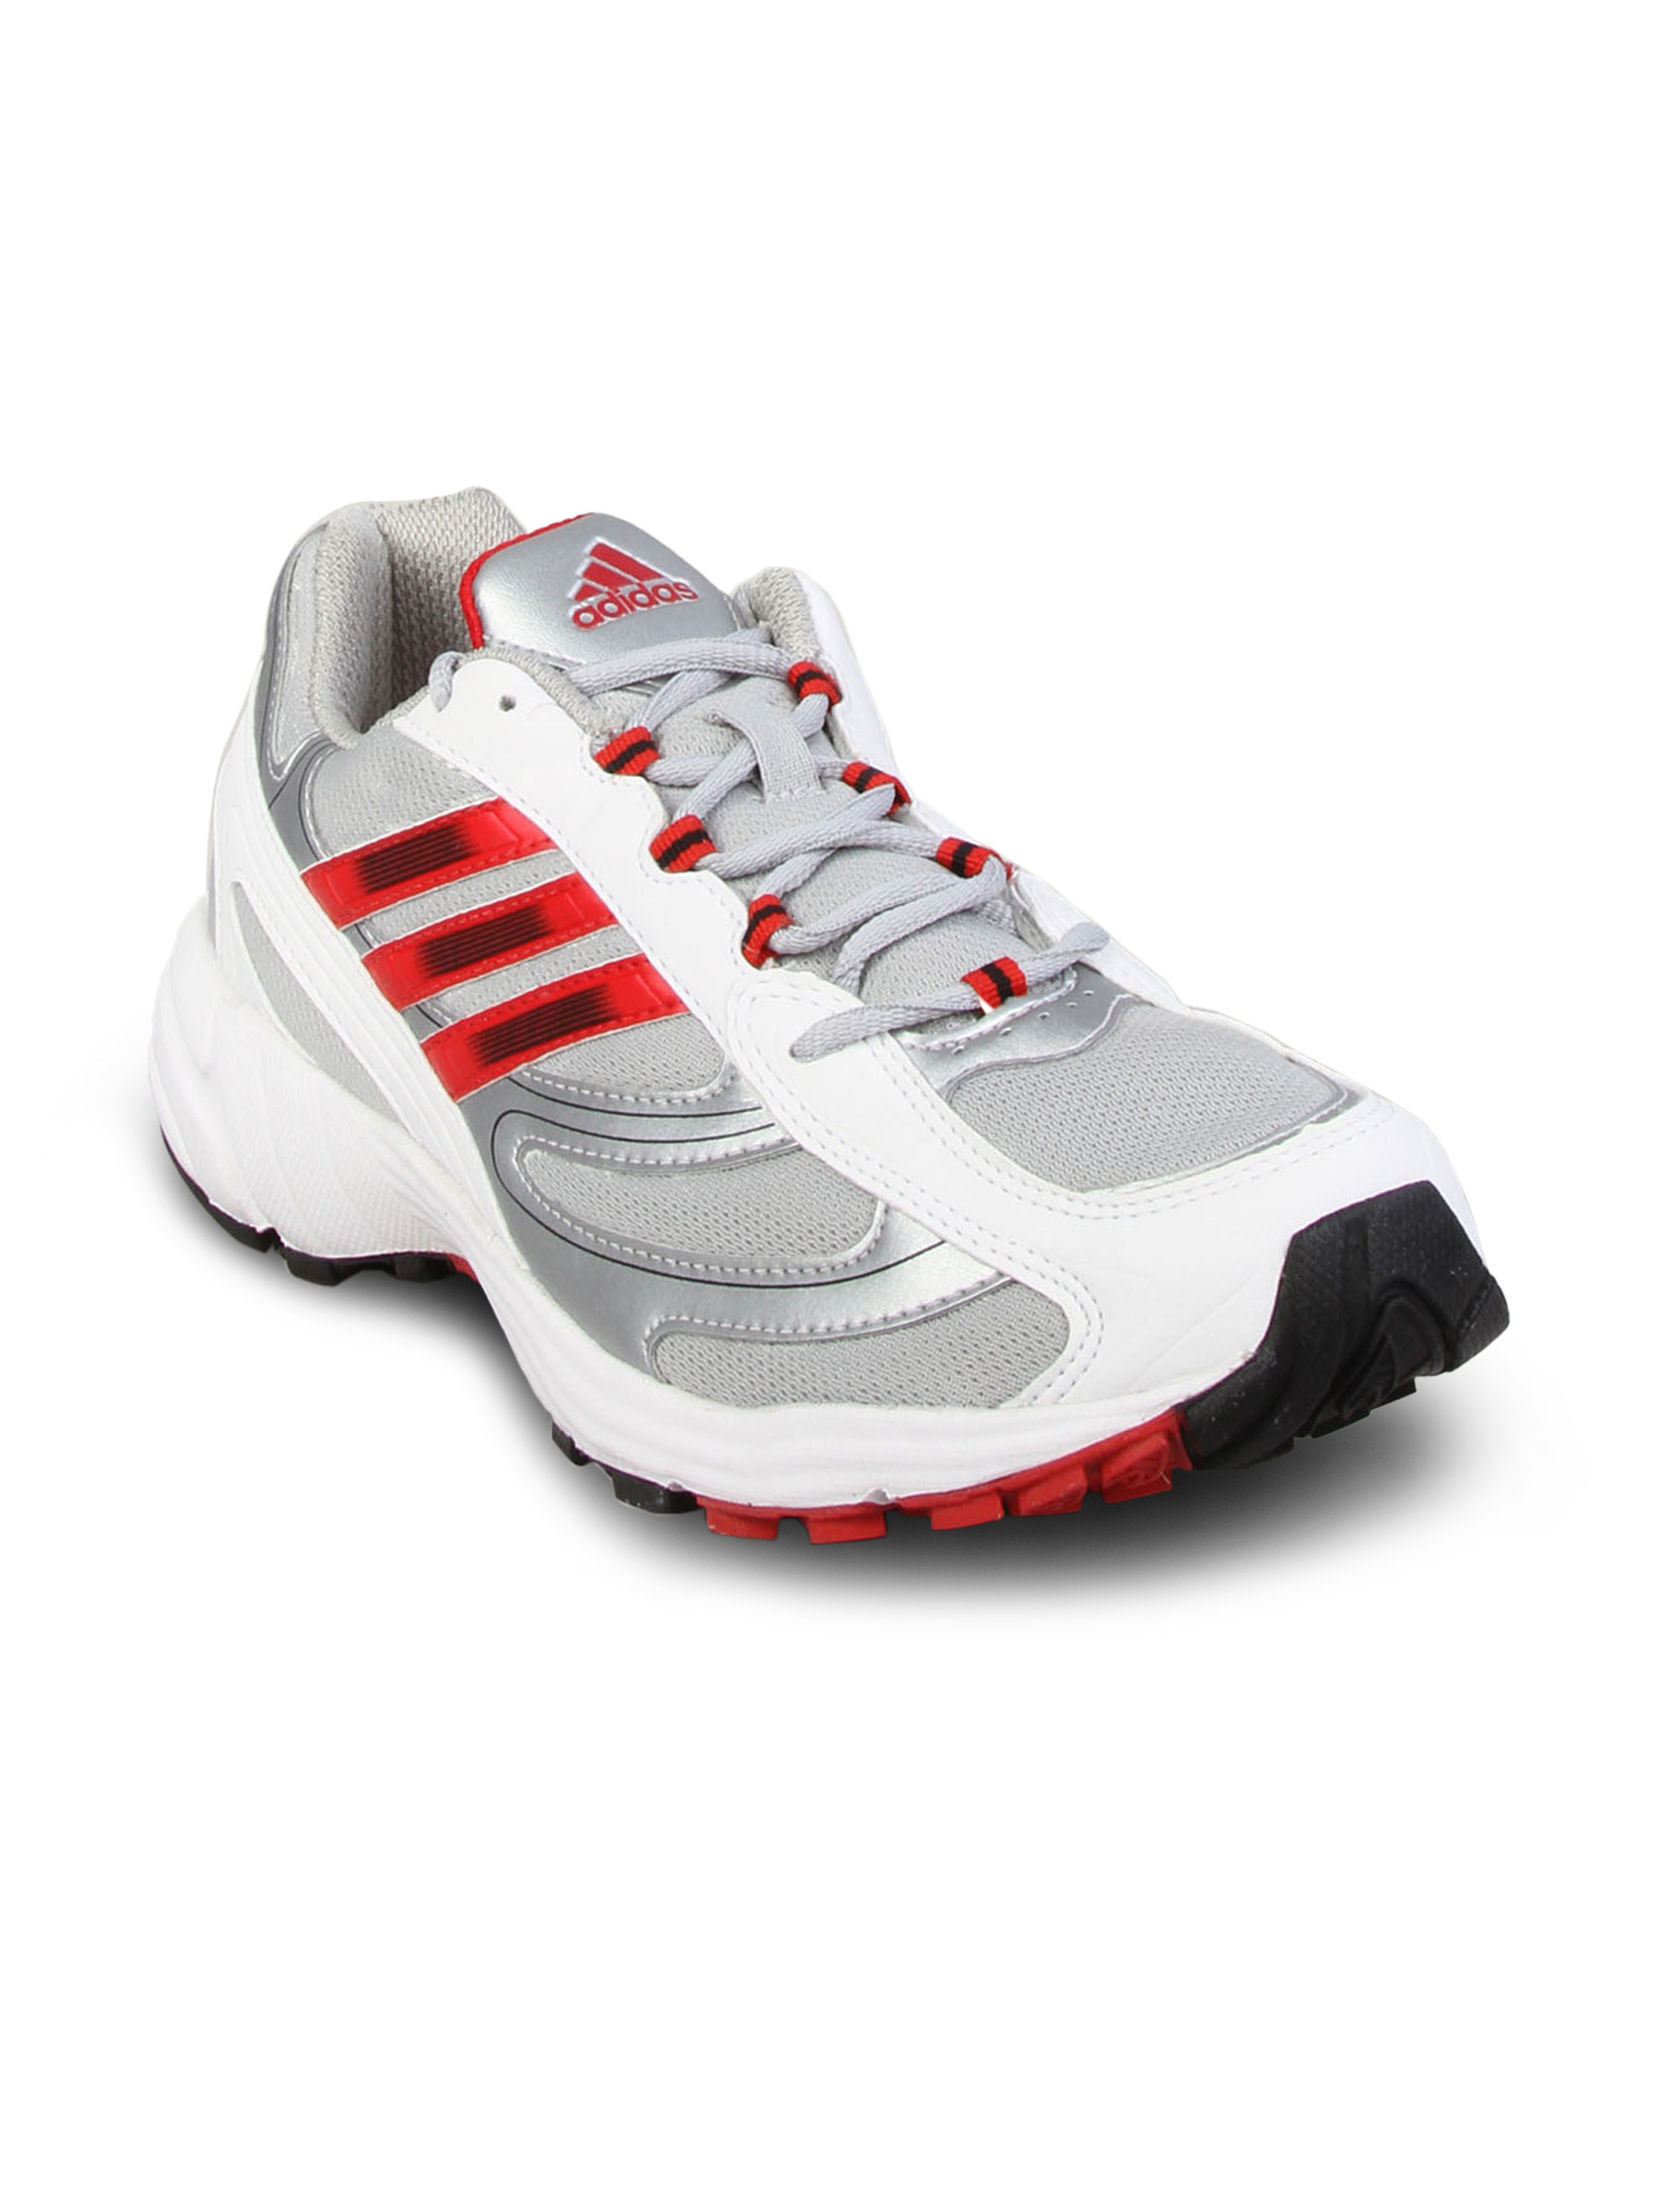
ADIDAS Men's Silver White Running Shoe
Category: Footwear / Shoes / Sports Shoes
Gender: Men
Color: Silver
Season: Summer 2011
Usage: Sports